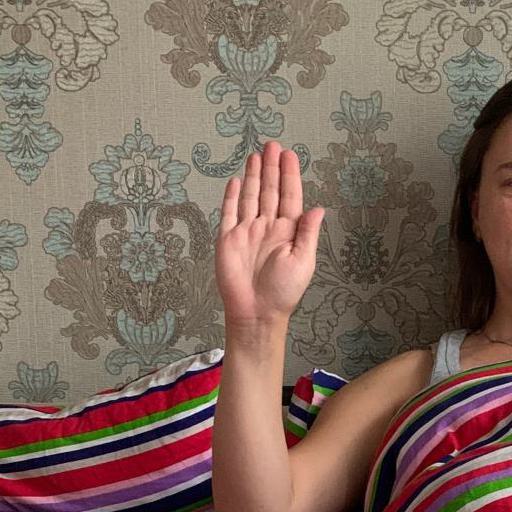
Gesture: stop